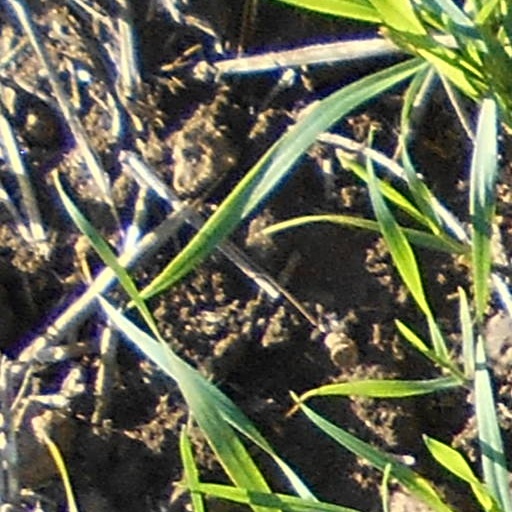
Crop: wheat